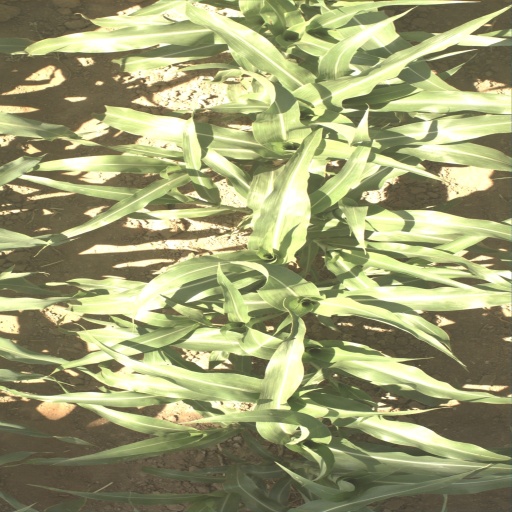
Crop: sorghum